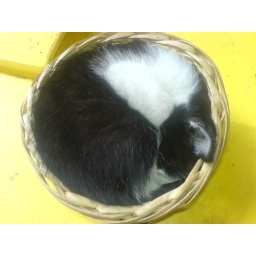
Little cat in a little basket